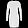
Label: Dress